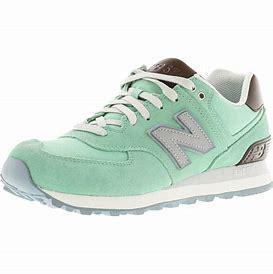
Brand: New
Model: Balance WL574